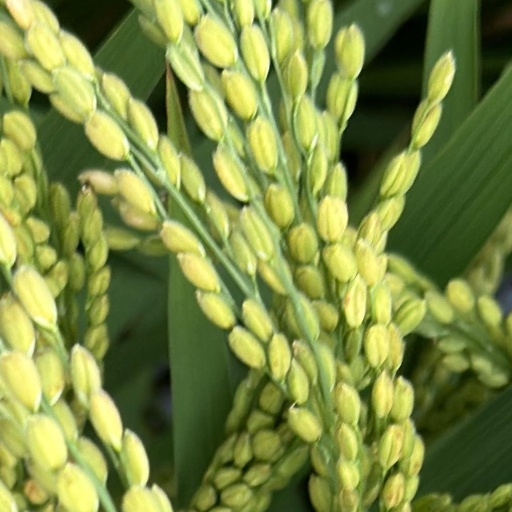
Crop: rice